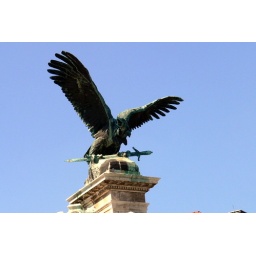
Eagle near Palace on castle hill